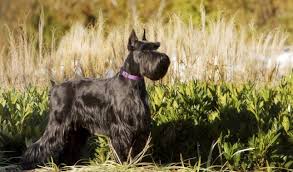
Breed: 220-n000053-standard_schnauzer